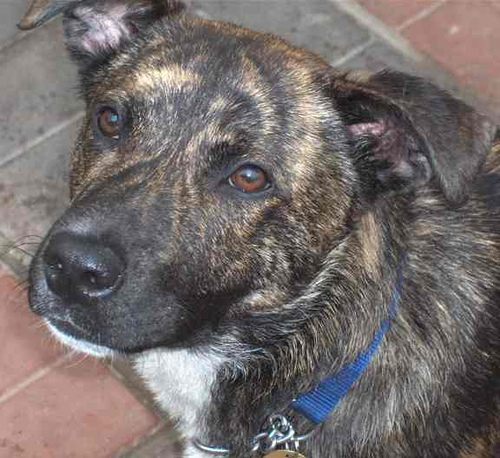
Animal: dog
Breed: staffordshire_bull_terrier